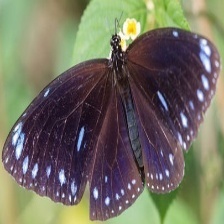
Species: BLUE SPOTTED CROW
Butterfly family (ImageNet category): monarch